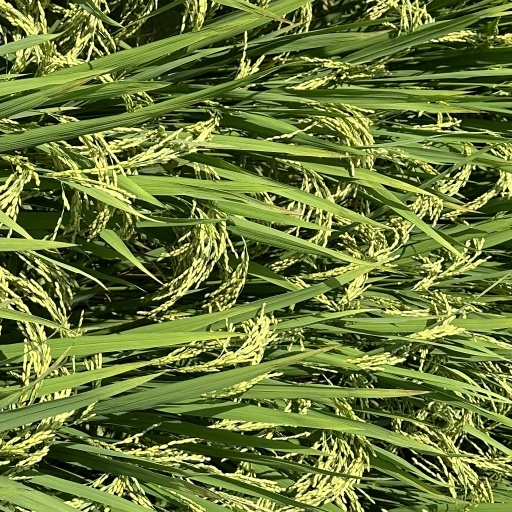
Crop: rice